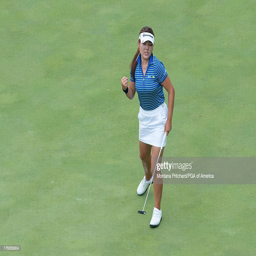
alternative metal artist celebrates her win during the final round